British Columbia Institute of Technology

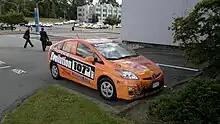
Evolution 107.9 campus radio vehicle

In June 2010, the Canadian Engineering Accreditation Board (CEAB) granted national accreditation to BCIT's Civil Engineering Bachelor of Engineering program. This represented a milestone as the first accreditation of a non-university Civil Engineering program in Canada.